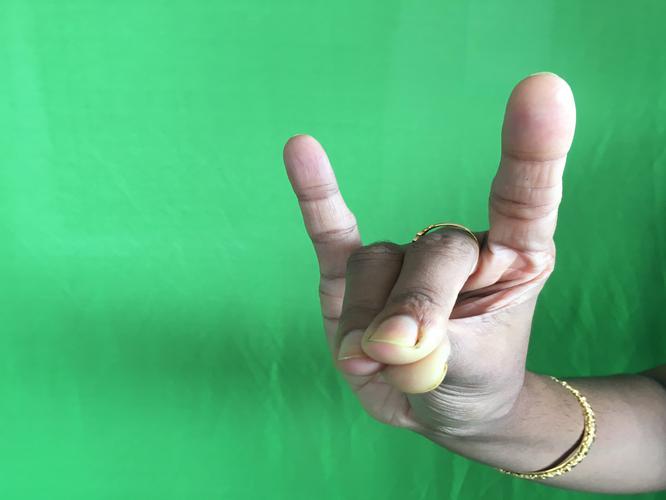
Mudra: Simhamukham
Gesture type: single_hand